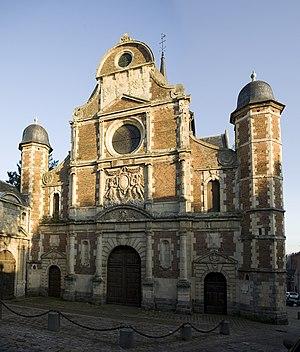
Chapelle du Collège d'Eu, Seine-Maritime
Cet article recense les monuments historiques français classés en 1914.
Eduardo Pisano est un artiste peintre expressionniste espagnol né le 2 mai 1912 à Torrelavega où l'École d'art ainsi qu'une rue portent aujourd'hui son nom. Établi à Montparnasse en 1947, il est une figure reconnue de l'École de Paris. Il est mort à Paris le 18 avril 1986.
Cet article recense les monuments historiques de l'arrondissement de Dieppe, dans le département de la Seine-Maritime, en France.